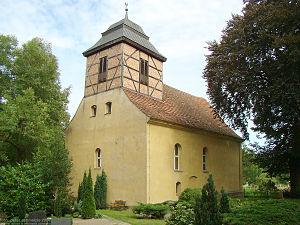
Kummerow est une commune du Mecklembourg-Poméranie-Occidentale de l'arrondissement du Plateau des lacs mecklembourgeois dans le nord de l'Allemagne. La commune avait une population de 667 habitants au 31 décembre 2008. Elle en a 629 au 31 décembre 2010.